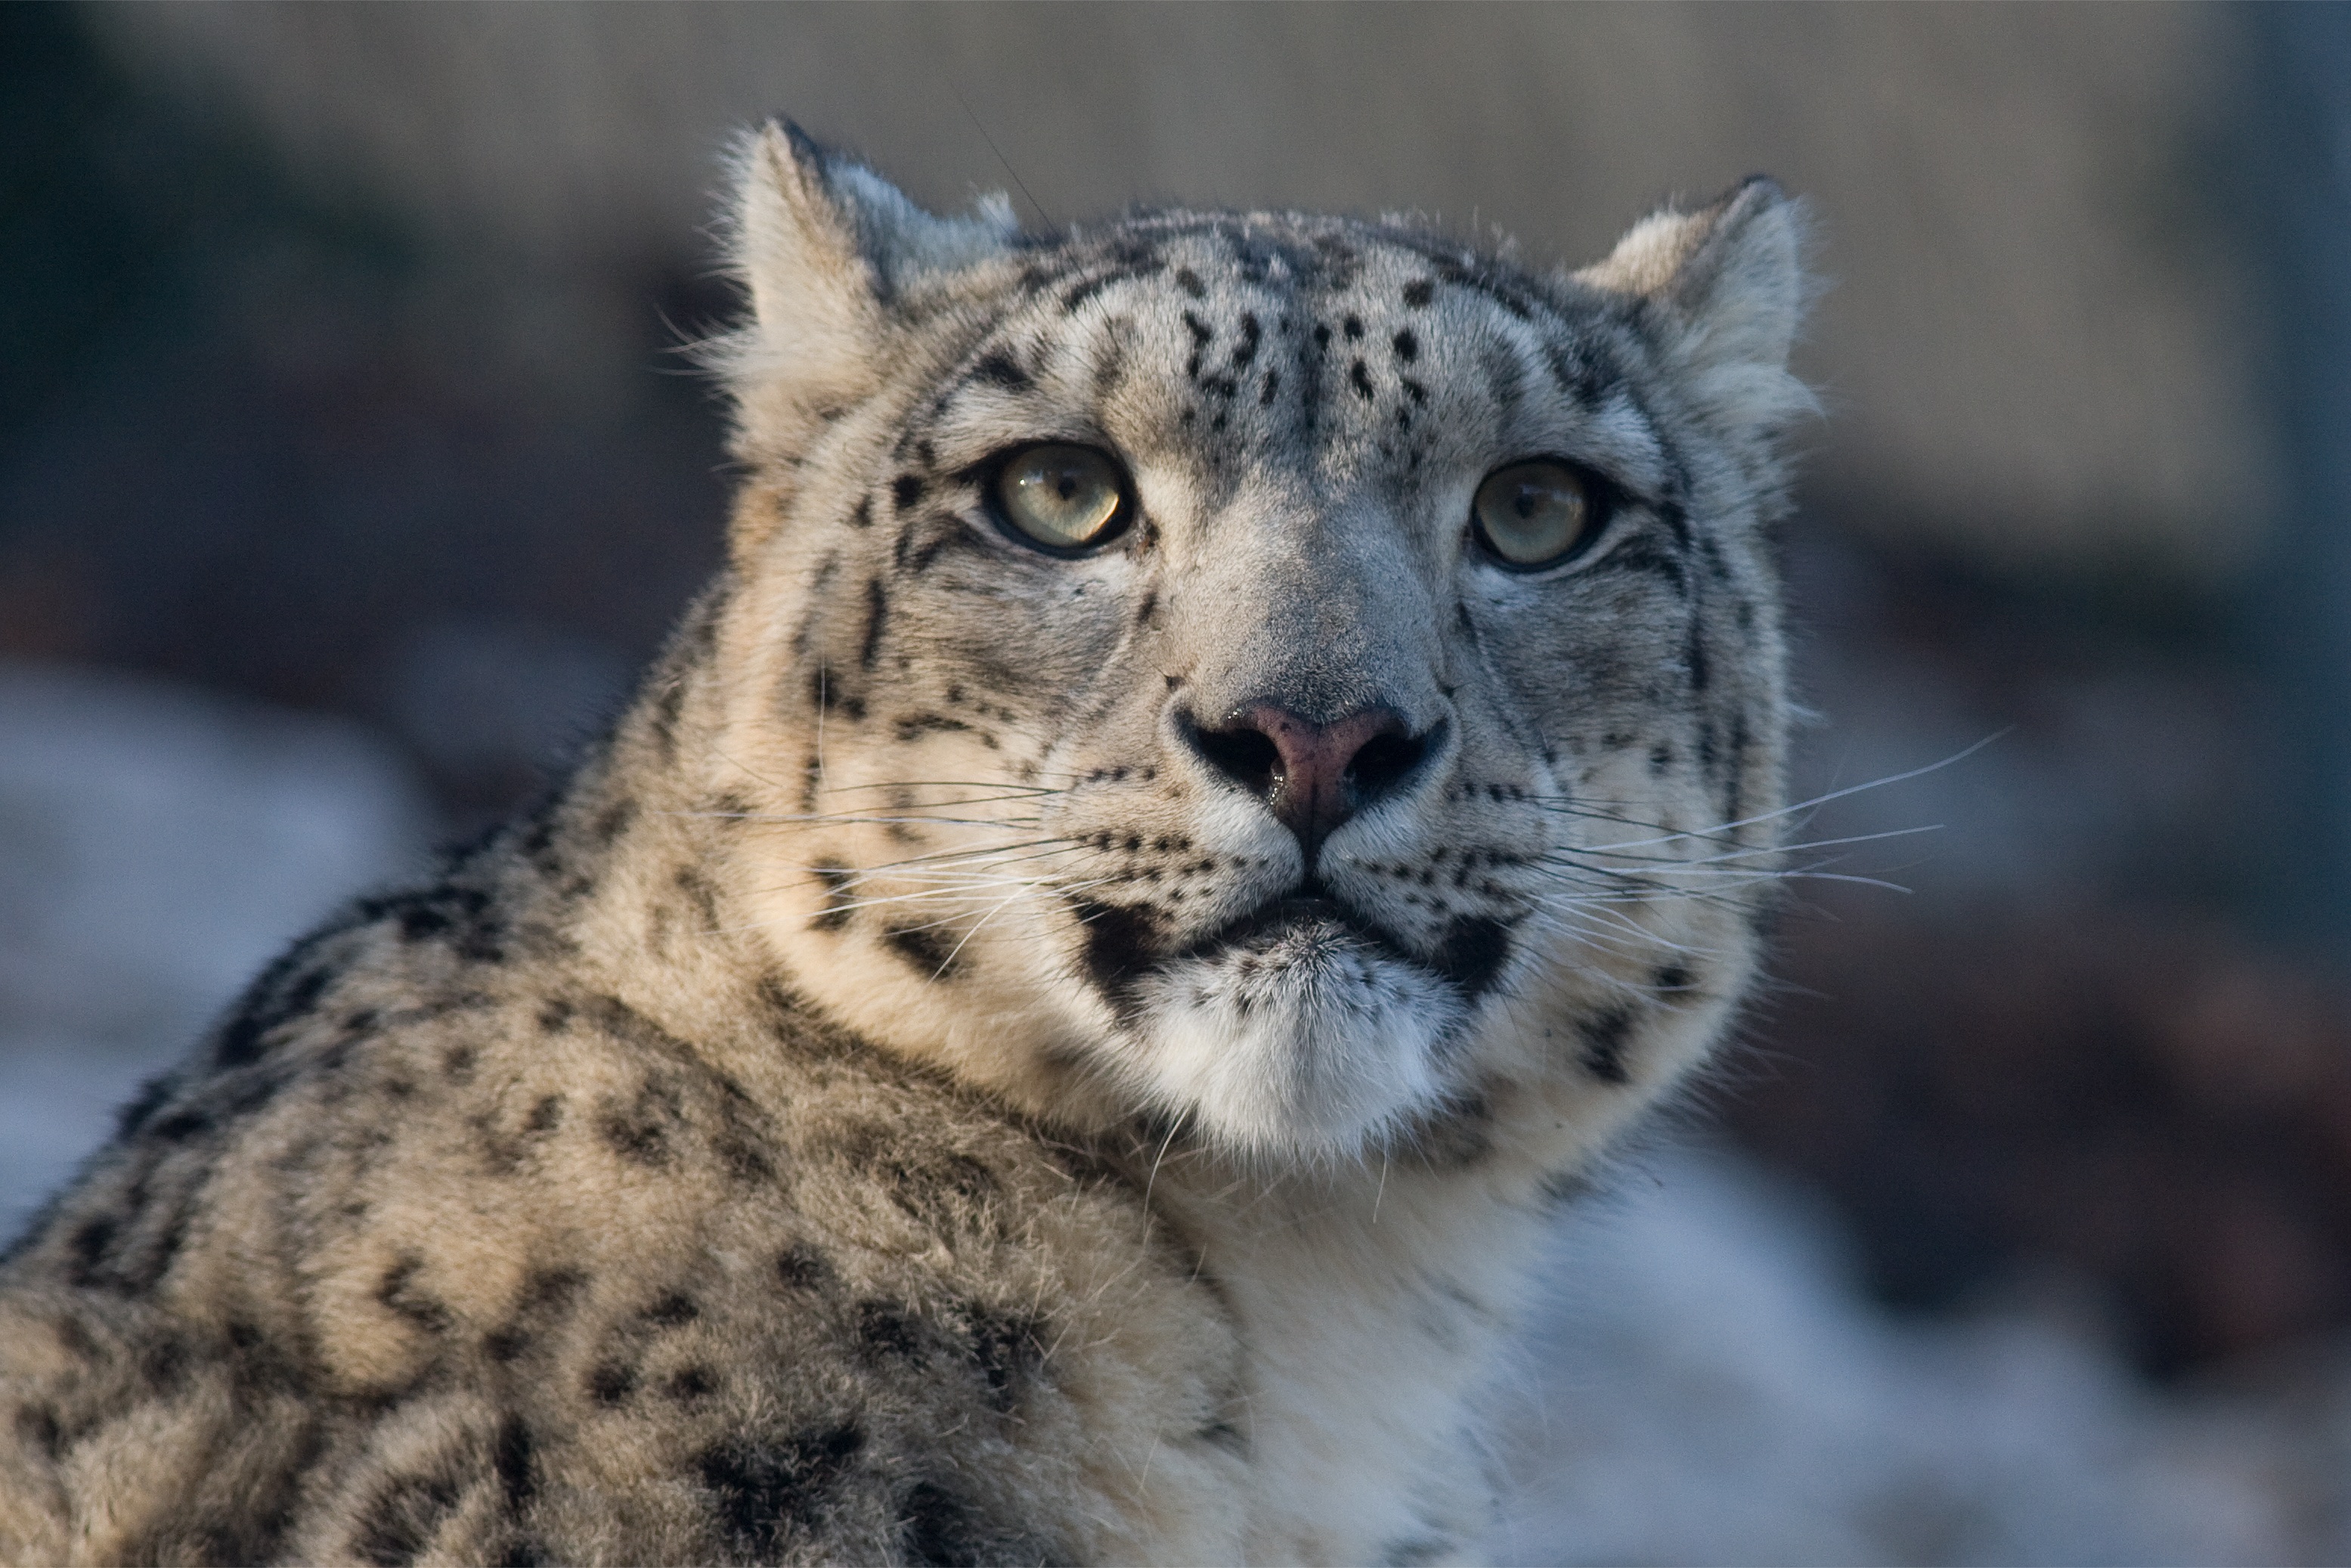
wildlife, zoo, cat, mammal, fauna, leopard, close up, whiskers, vertebrate, snow leopard, panthera uncia, big cats, wild cat, snow leopards, cat like mammal